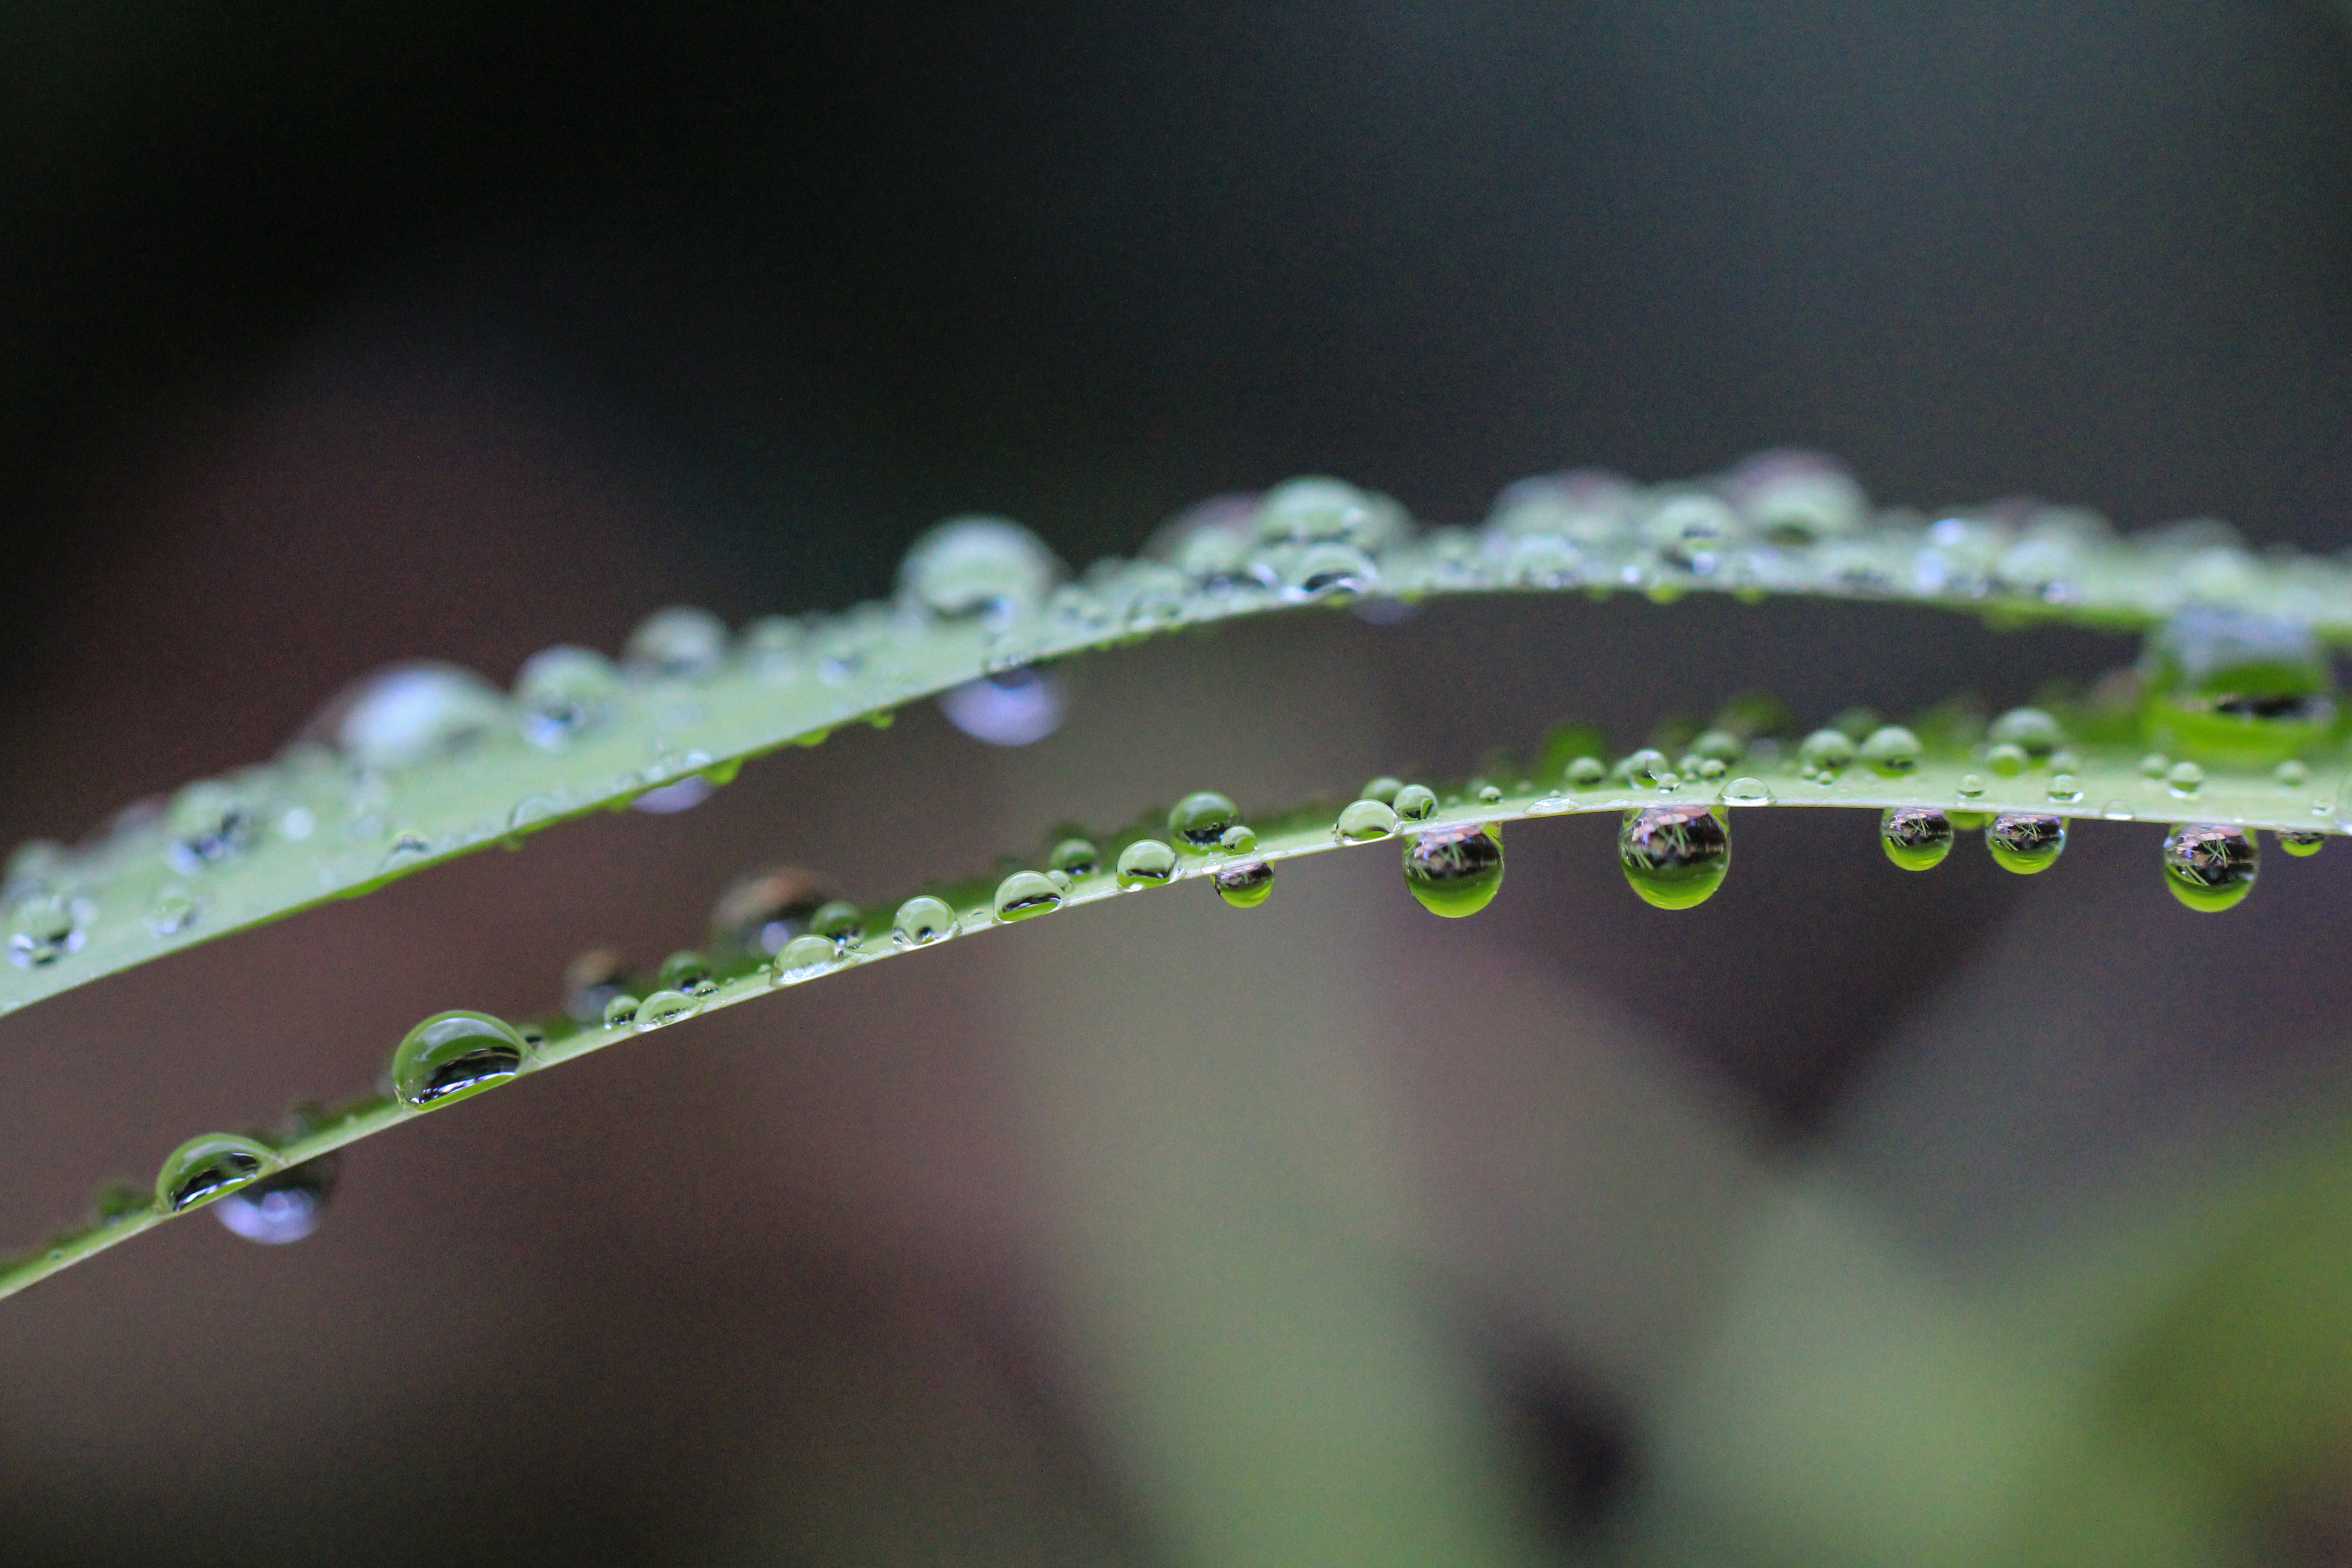
water, nature, grass, branch, drop, dew, liquid, growth, plant, photography, rain, leaf, flower, petal, frost, wet, clear, environment, pattern, green, macro, natural, clean, flora, close up, droplets, raindrops, waterdrops, moisture, macro photography, plant stem